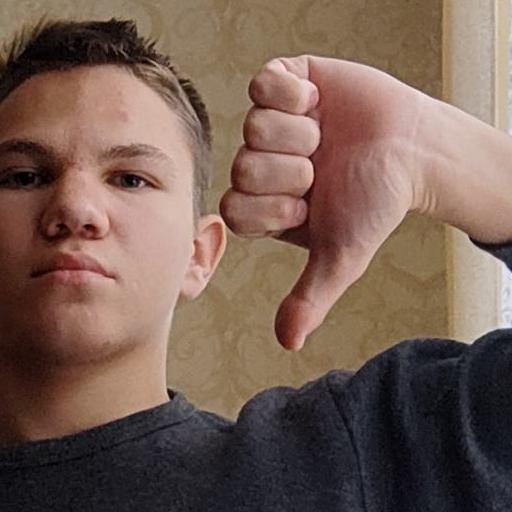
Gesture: dislike